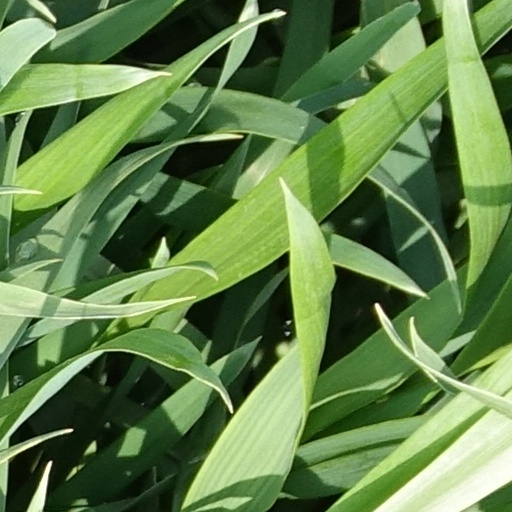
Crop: wheat